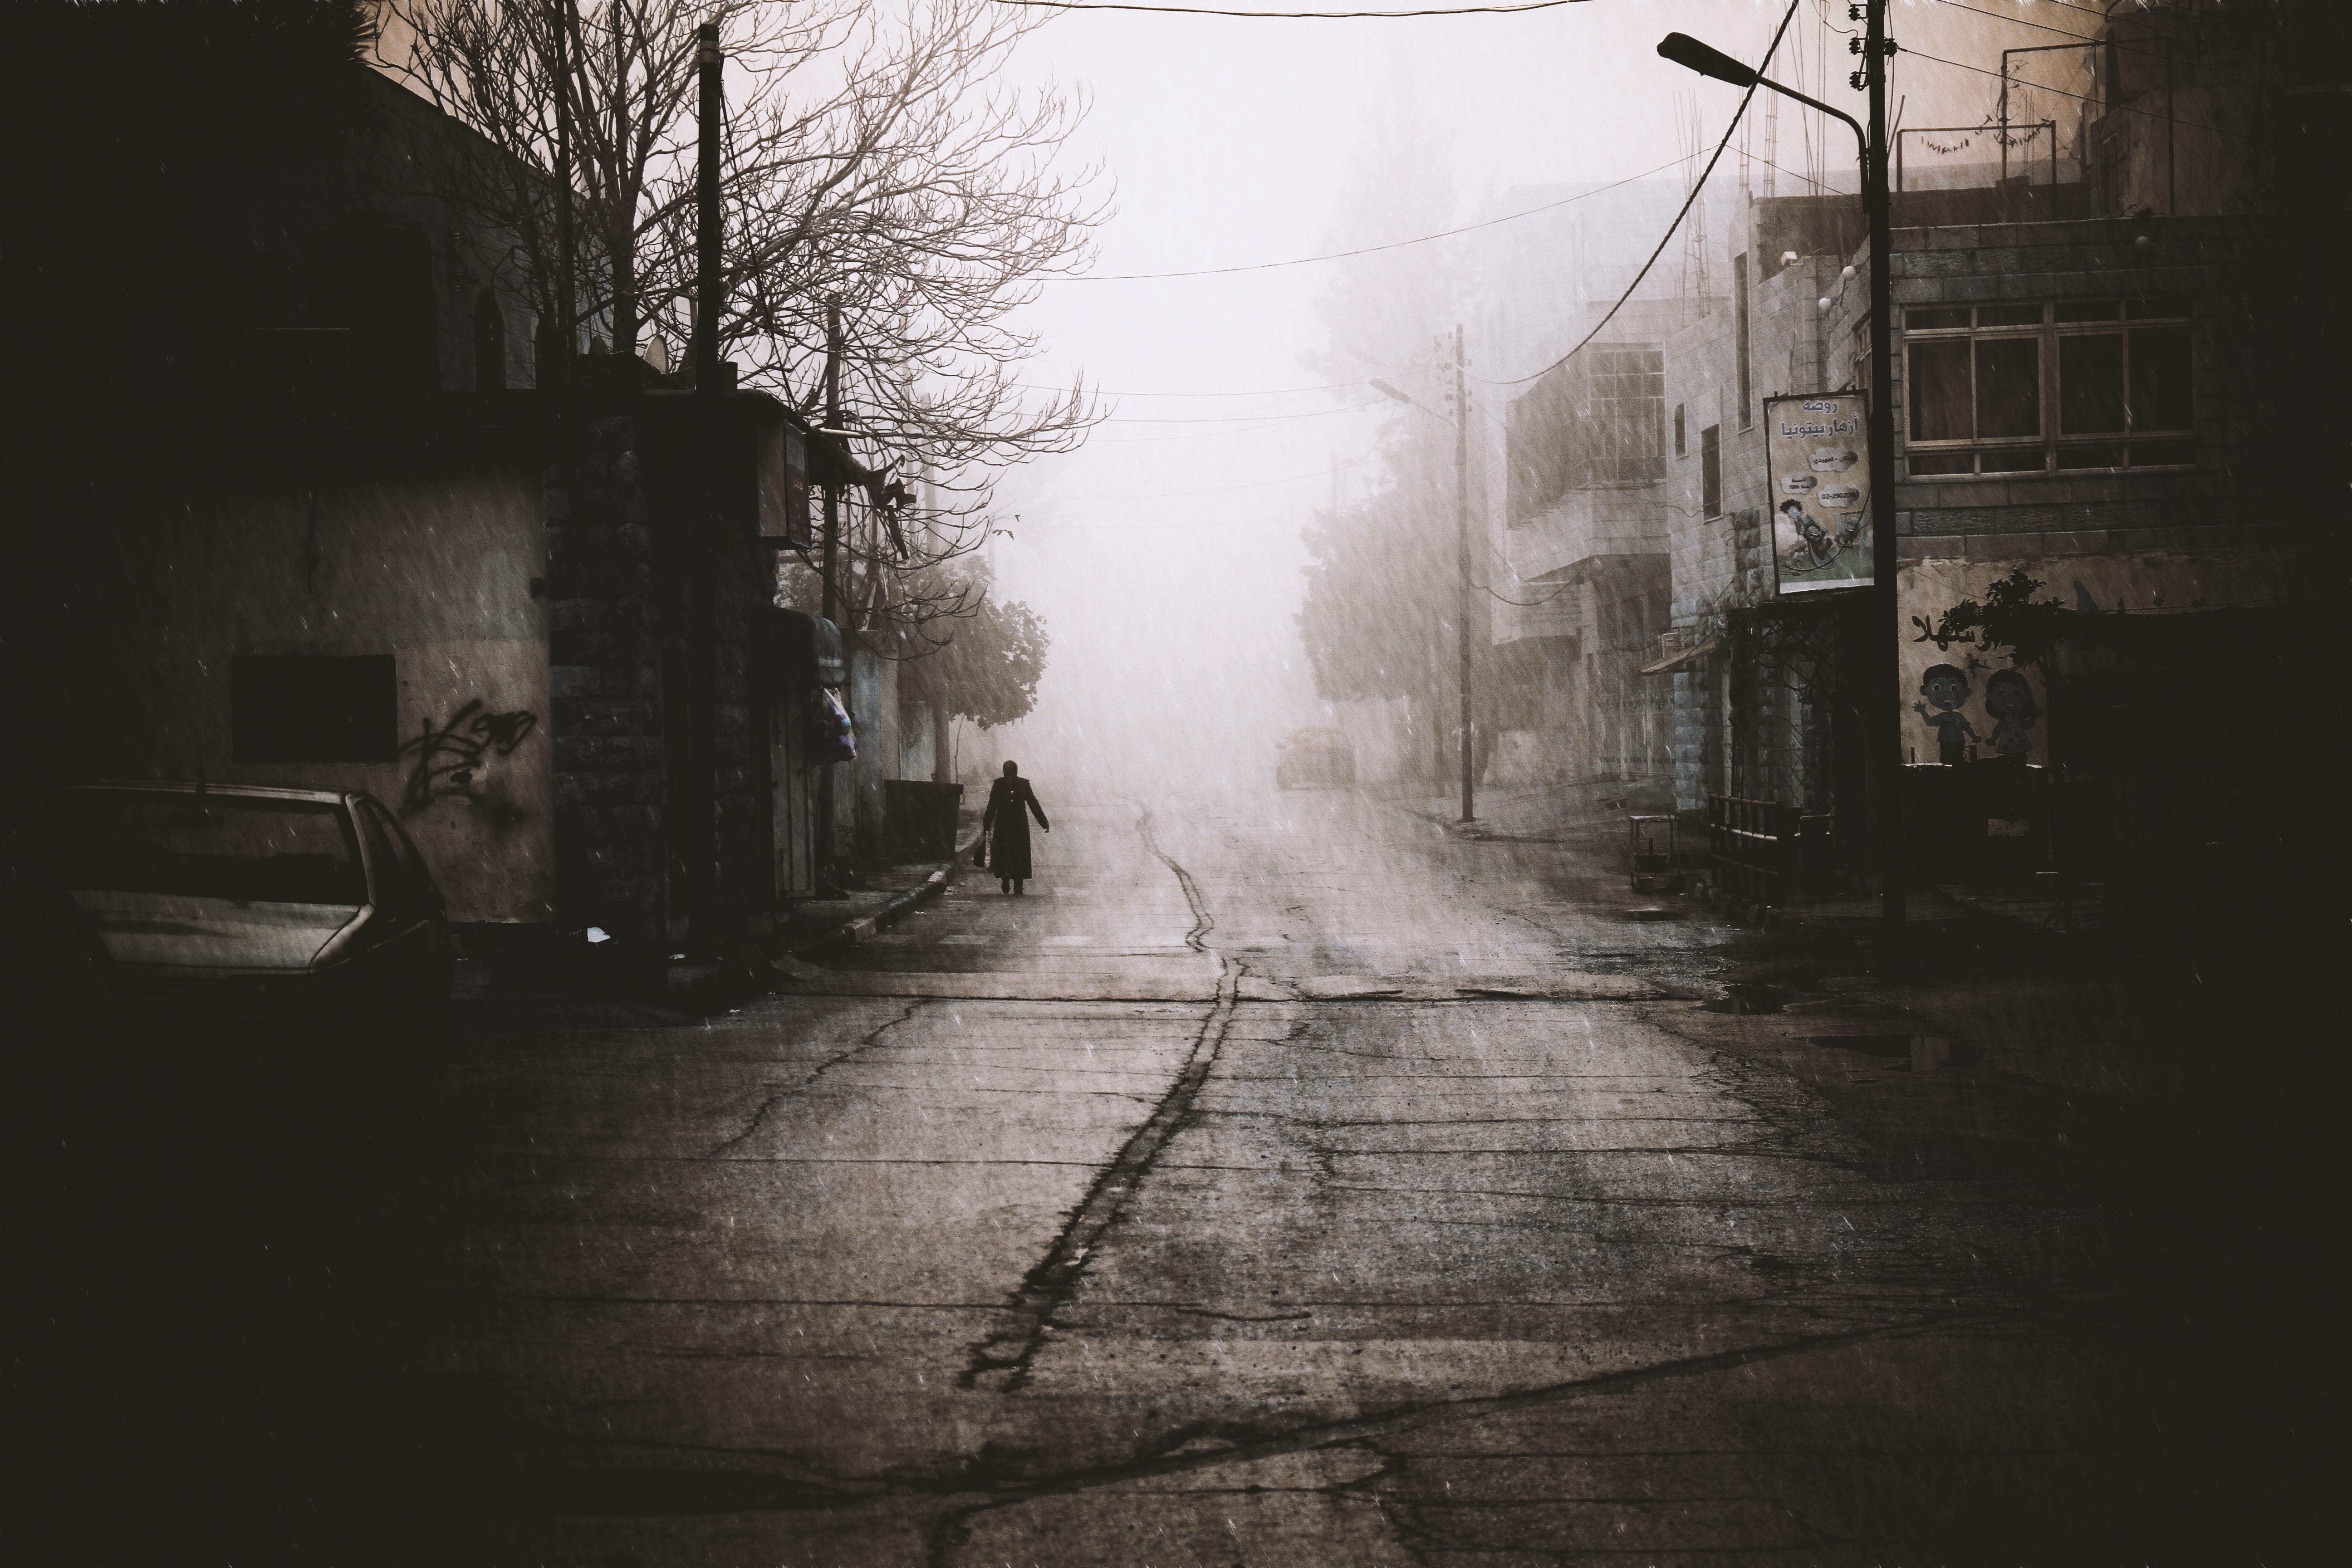
light, black and white, fog, road, white, street, morning, alley, weather, darkness, black, monochrome, infrastructure, shape, monochrome photography, atmospheric phenomenon